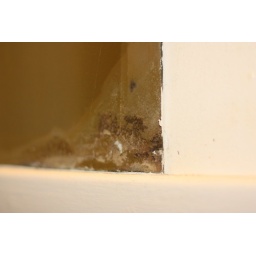
dirt on the mirror in bathroom 2